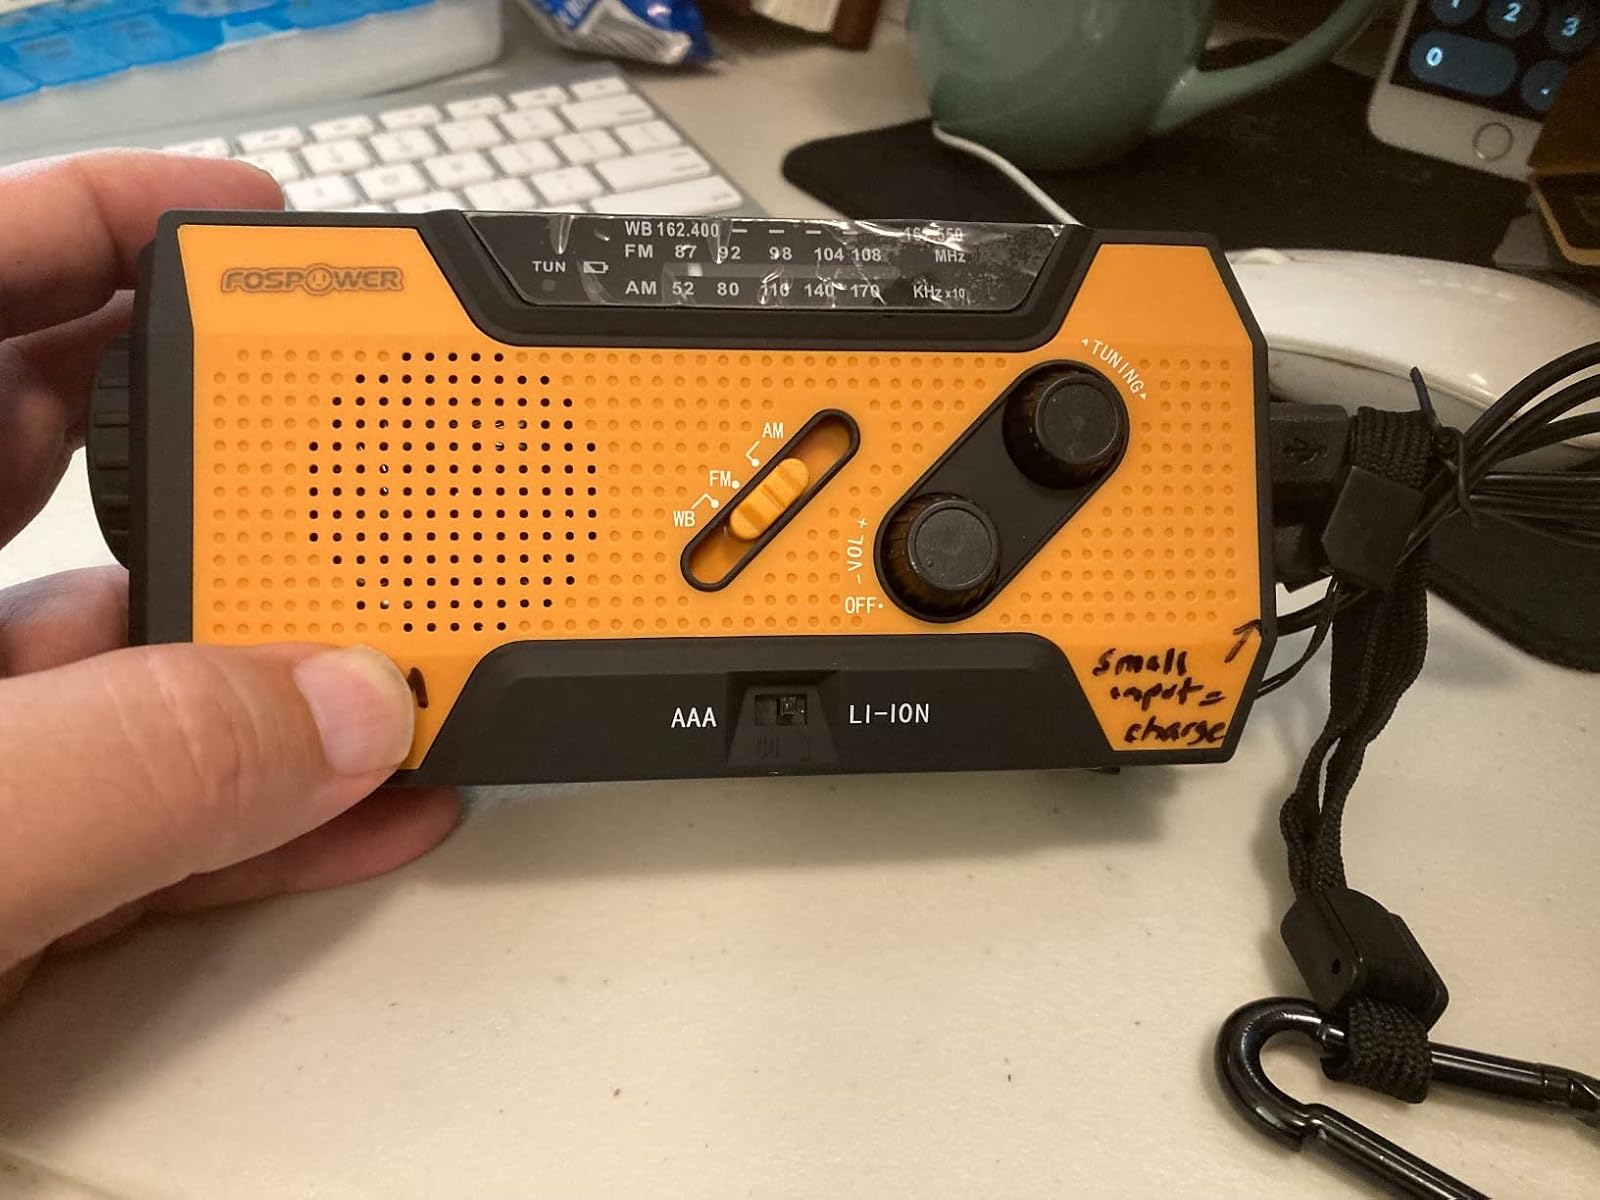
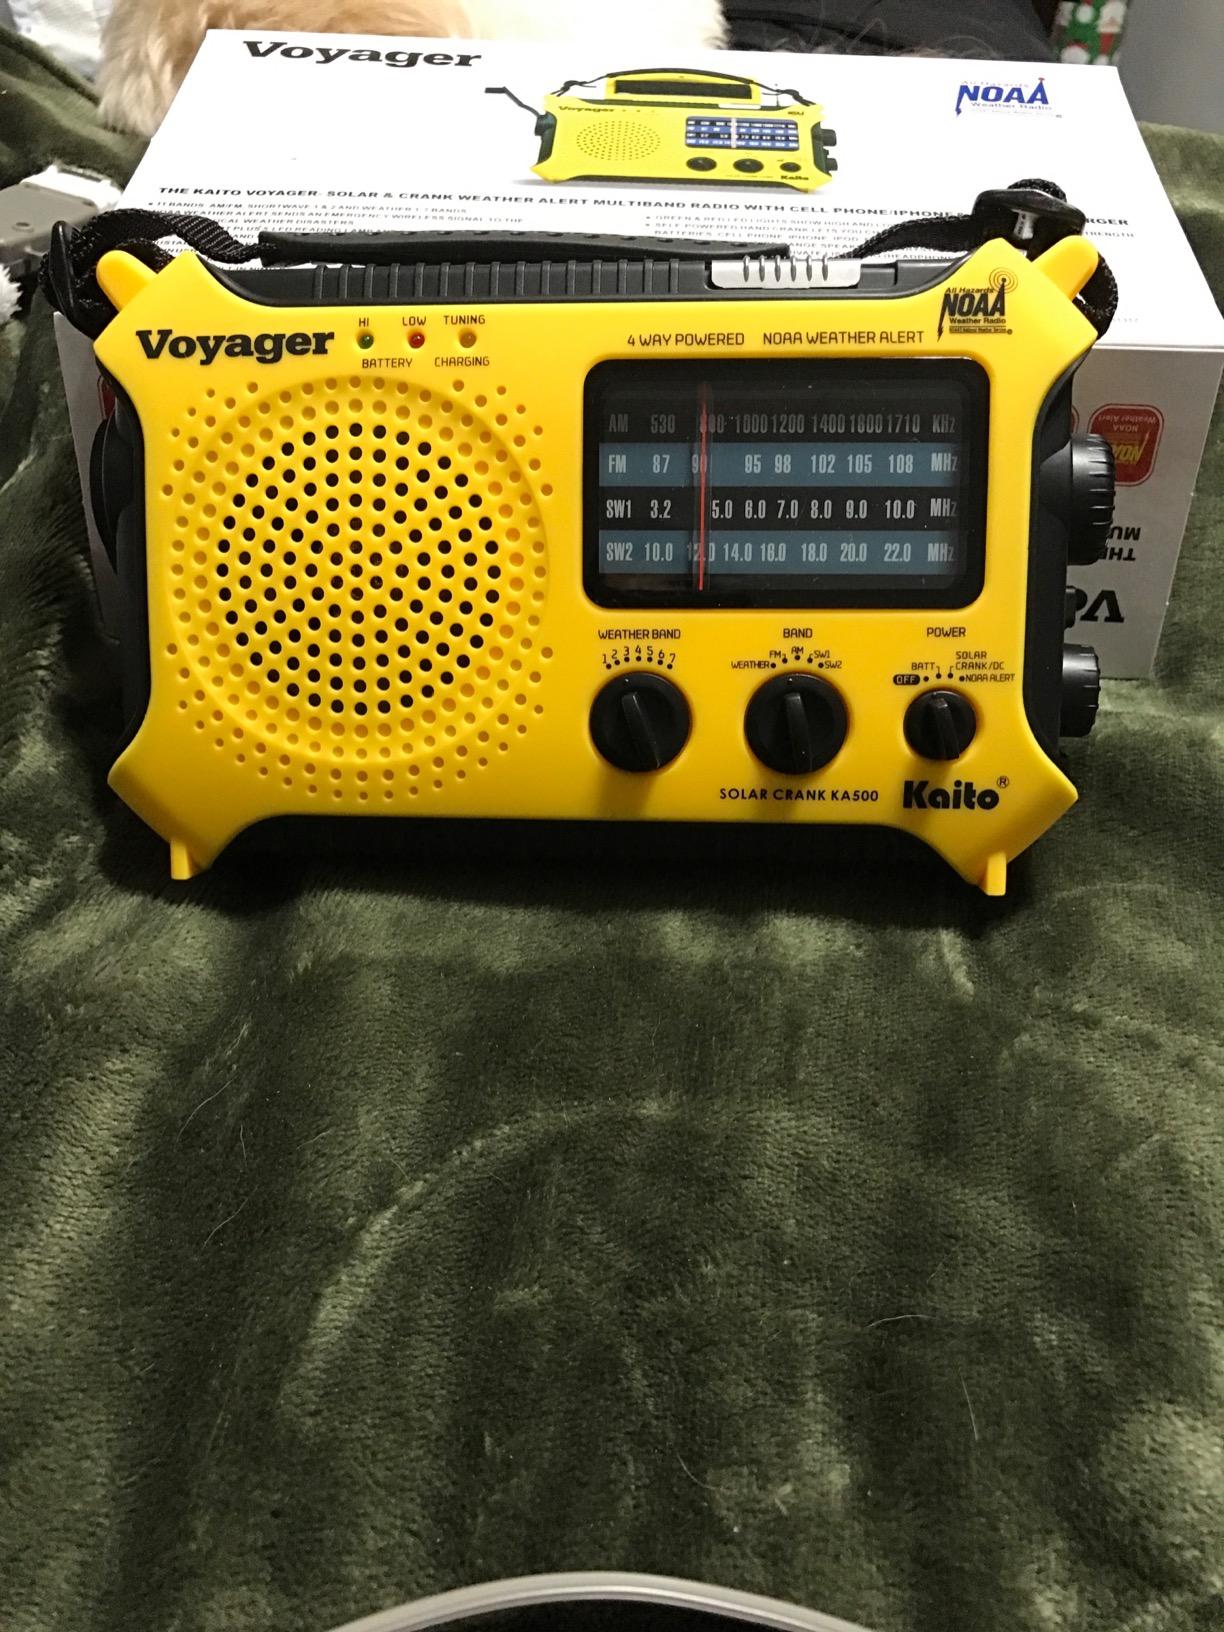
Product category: radio
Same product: no